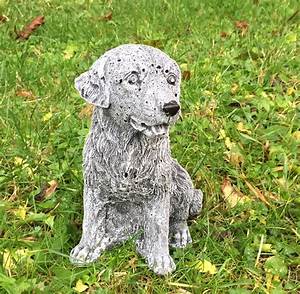
Label: dog